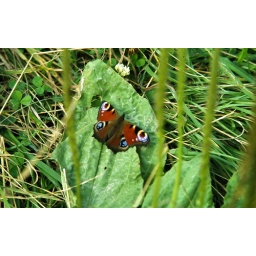
Peacock butterfly on the Dorset coast path near Lulworth Cove